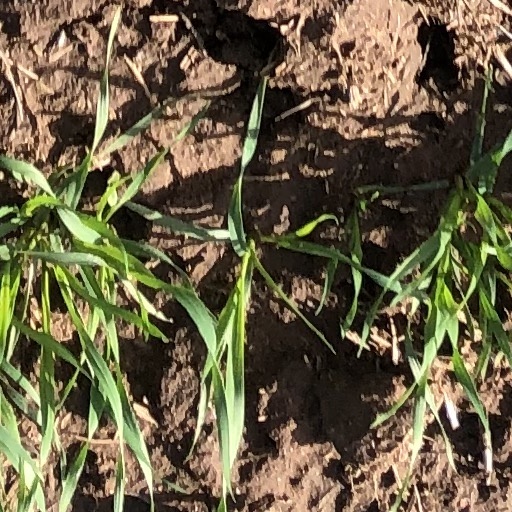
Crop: wheat